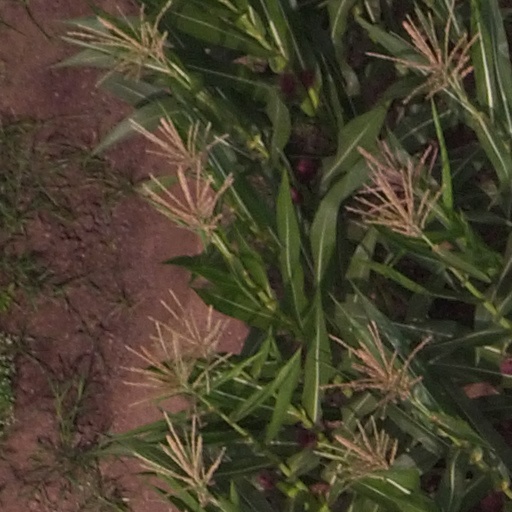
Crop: maize; corn